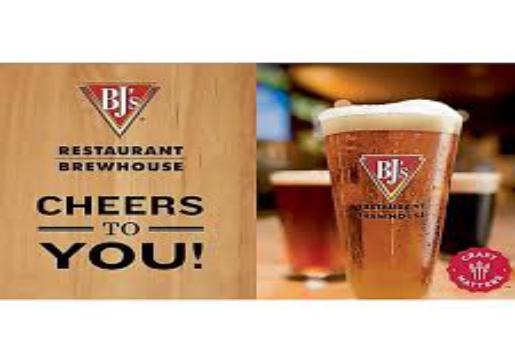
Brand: BJ's Restaurant
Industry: Others